Basil (novel)

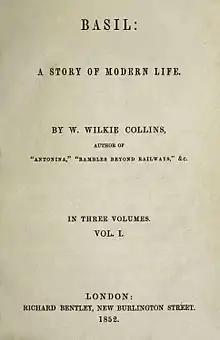
First edition title page

Basil is the second novel written in 1852 by the British author Wilkie Collins, after "Antonina".